Spain at the 2012 Summer Olympics

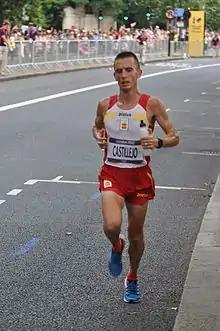
Carles Castillejo in men's marathon

Spain's men basketball team qualified for the event by reaching the final of the EuroBasket 2011.